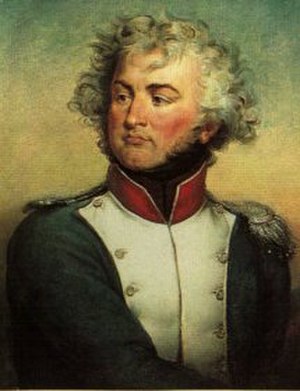
Jean Baptiste Kléber
Jean Baptiste Kléber malet af Paulin Guérin (1783–1855)
Jean Baptiste Kléber var en fransk general, han er mest kendt som Napoleons efterfølger som hærfører, da Napoleon på 23. august 1799, efter pres på hjemmefronten i Frankrig, måtte forlade Egypten.